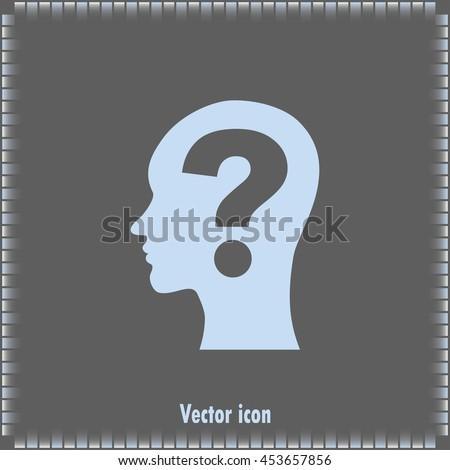
vector illustration of a silhouette head